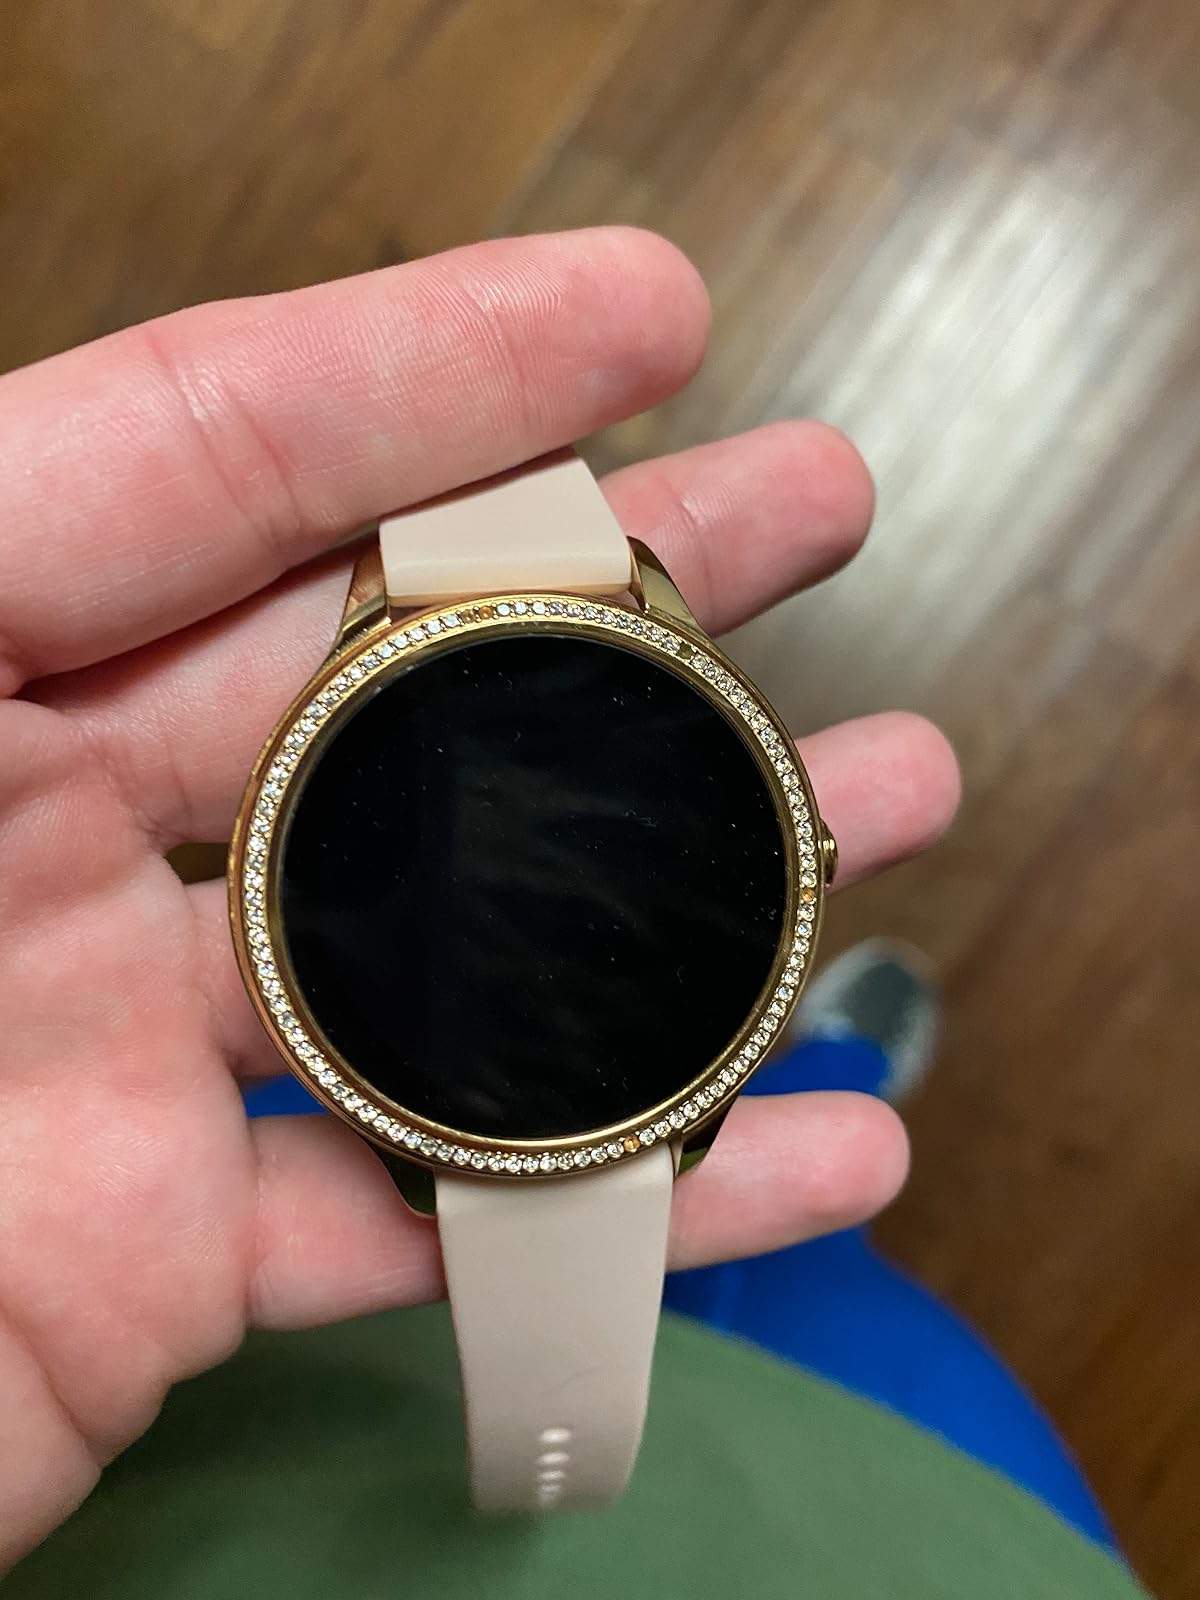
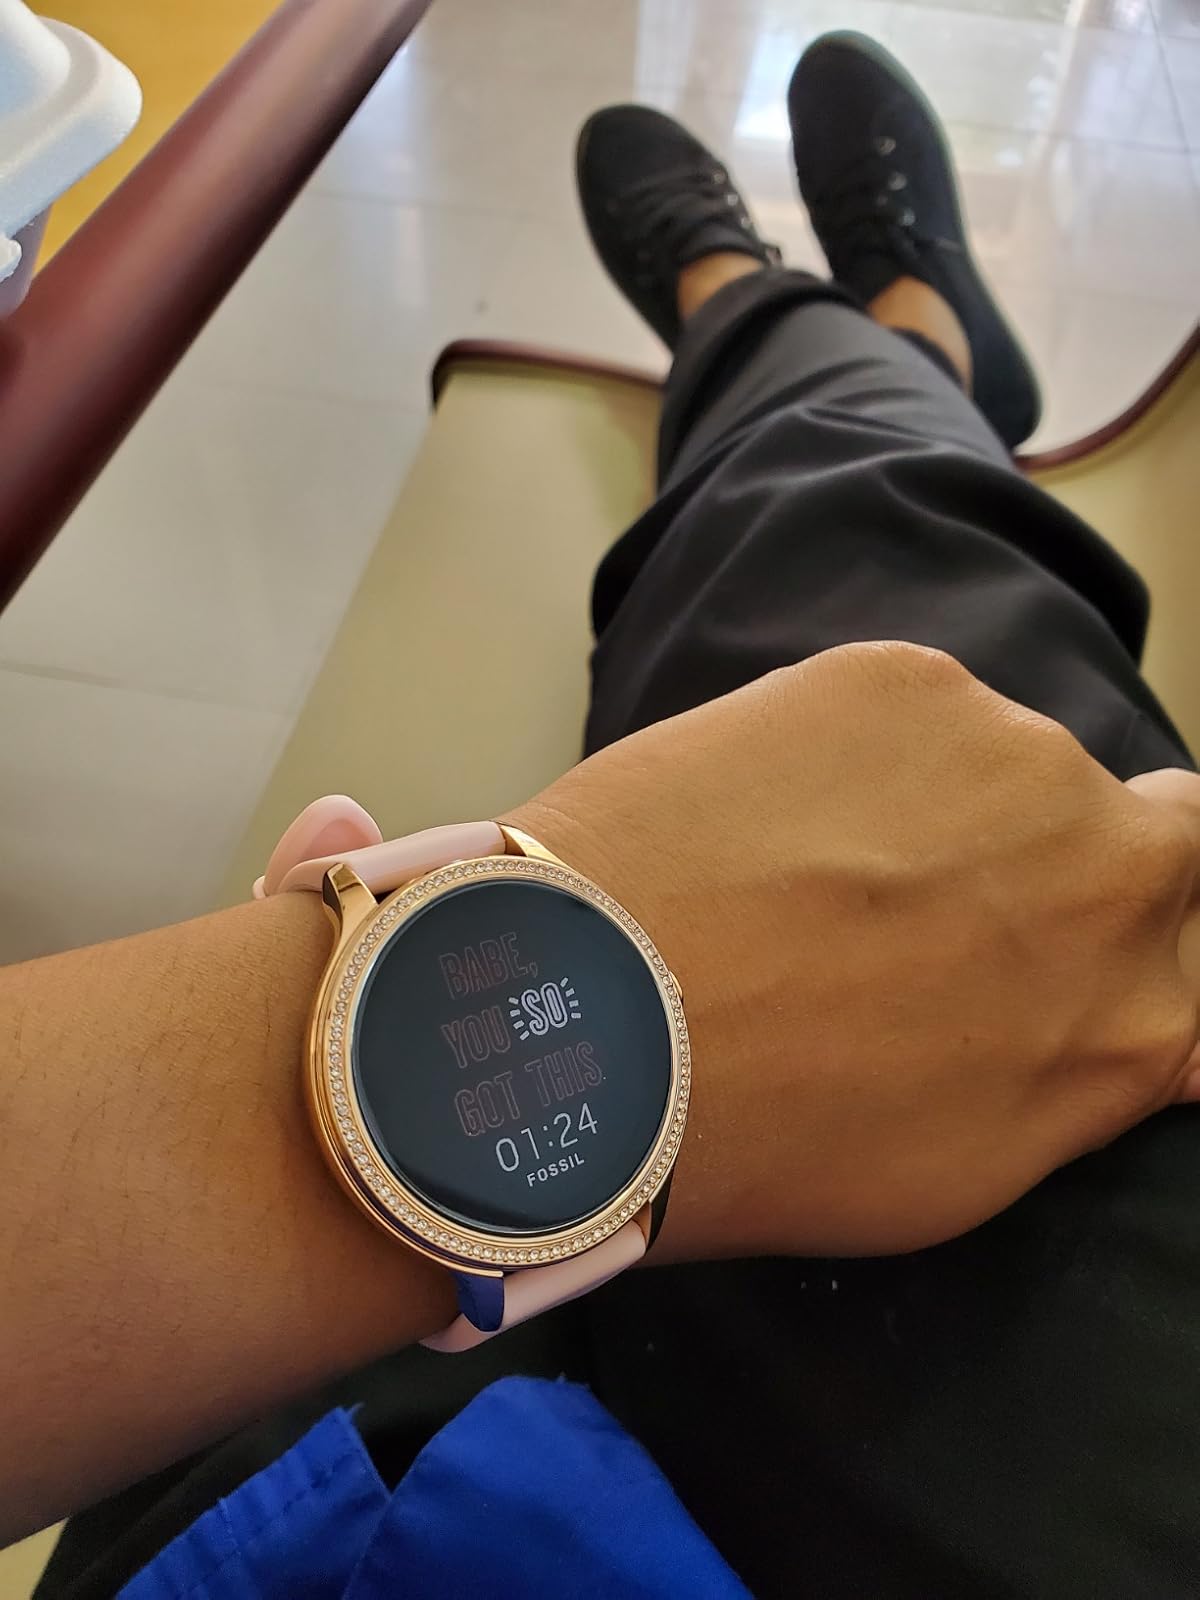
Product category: smartwatch
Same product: yes